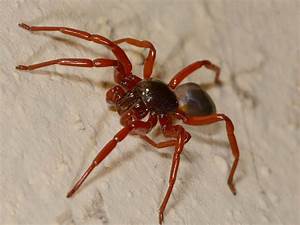
Label: ragno